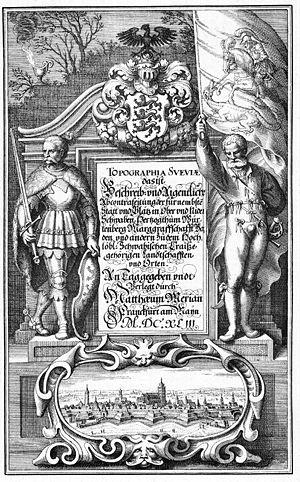
La Topographia Germaniae est une des œuvres maîtresses du graveur sur cuivre et de l’éditeur Matthäus Merian l’Ancien. Il réalisa la Topographia avec Martin Zeiller, originaire d’Ulm, responsable de la rédaction des textes.